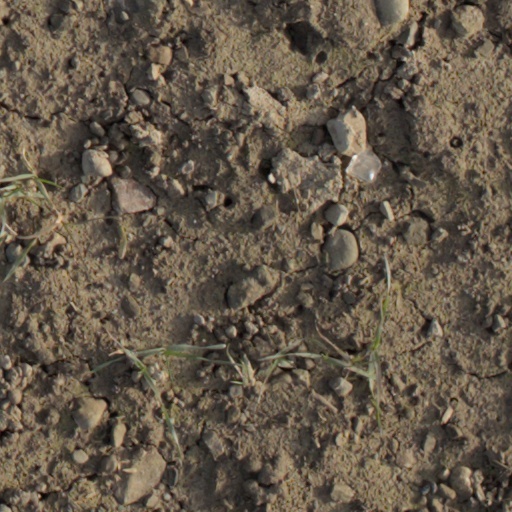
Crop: wheat